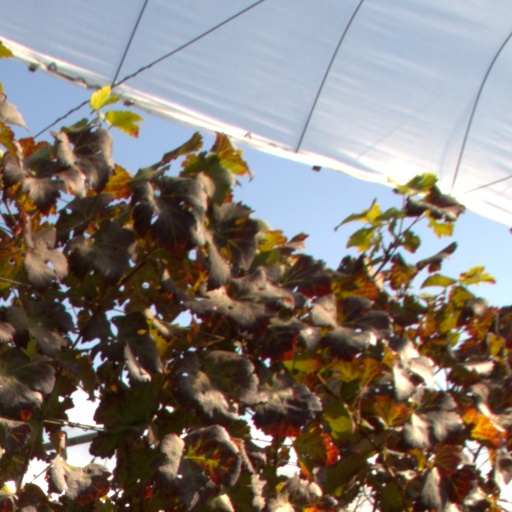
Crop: grape